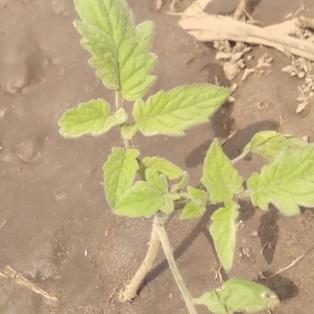
Crop: Tomato
Condition: healthy-leaf